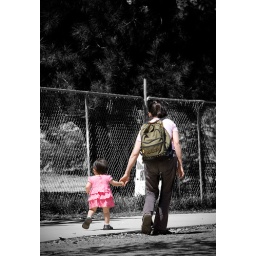
Mother and daughter at the Balboa Park in Los Angeles. Her pink dress looked so adorable!